Harry Hill's Fruit Corner

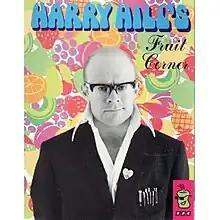
Cassette release (1995)

Harry Hill's Fruit Corner was a radio show broadcast on BBC Radio 4 in the United Kingdom. It ran for four series between 1993 and 1997. The series starred Harry Hill, Al Murray, Burt Kwouk and Martin Hyder, and was the predecessor for Hill's breakthrough television series, "Harry Hill".